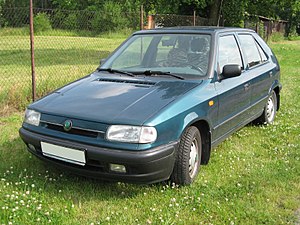
Škoda Felicia
Škoda Felicia (1994−1998)
Škoda Felicia var en bilmodel bygget af Škoda Auto mellem den 17. oktober 1994 og august 2001 som efterfølger for Škoda Favorit.